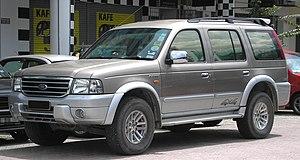
Le Ford Ranger est un pick-up tout terrain fabriqué par le constructeur automobile américain Ford depuis 1998. Il en est actuellement à sa troisième génération.
La Ford Endeavour ou Ford Everest est un SUV produit par Ford en Thaïlande et vendue en Inde ou en Asie du Sud. La 3ᵉ génération, basée sur le Ford Ranger, a été introduite en 2015. Celle-ci a été choisie pour équiper l'armée de terre française à partir de 2018.